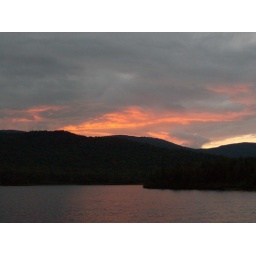
CRF sunset NW. Fire in the sky across the water and above the mountain.